Question: Please indicate a possible affordance area of the bed that can be used for lying down
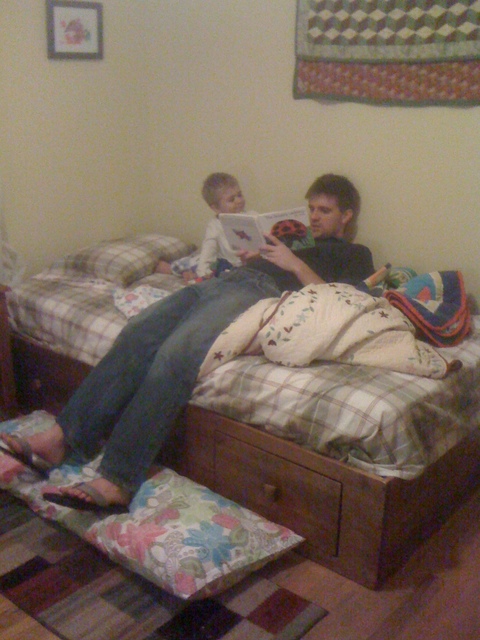
Answer: [11.429, 229.074, 479.623, 481.256]